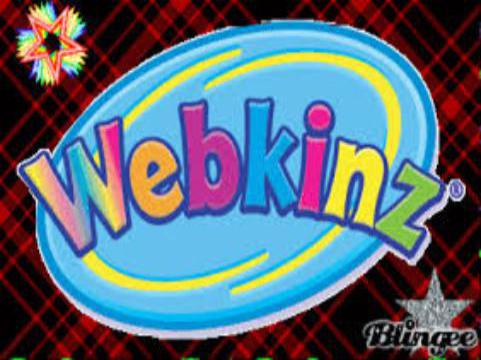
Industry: Leisure